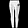
Label: Trouser